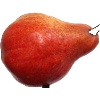
Label: red_pear